Jonathan Katz

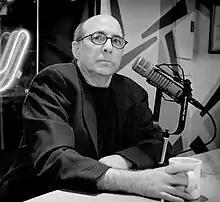
Katz in 2006

Jonathan Paul Katz (born December 1, 1946) is an American actor and comedian best known for his starring role in the animated sitcom "Dr. Katz, Professional Therapist" as Dr. Katz. He is also known for voicing Erik Robbins in the UPN/Adult Swim series "Home Movies". He produces a podcast titled "Hey, We're Back" and can be heard on "Explosion Bus".